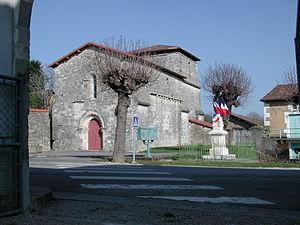
Photo de l'église du Grand-Madieu. Auteur
Le Grand-Madieu est une commune du Sud-Ouest de la France, située dans le département de la Charente.